Happiness (short story)

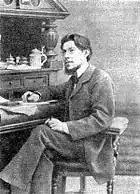
Alexander Chekhov

On 14 June 1887, Alexander Chekhov wrote to his brother: "Well, my friend, you've made quite a stir with your last 'steppe' subbotnik. This piece is wonderful. Everybody talks about it. The praises are of the most ferocious nature... Burenin is composing a panegyric for you for the second week and still cannot finish it, finding difficulties with expressing himself clear enough... What everybody likes about this story is that it still succeeds in making such an impression while lacking an actual theme. The sun rays, sliding across the land as the sun rises, cause storms of rapture, and the sleeping sheep are depicted in such a lively, magical and picturesque way that I am sure you’ve become a ram yourself while portraying all this sheepishness." "The steppe subbotnik is dear to my heart exactly for its theme, which you, the flock, failed to notice in it," Chekhov retorted in his 21 June letter.